Acetabulum (morphology)

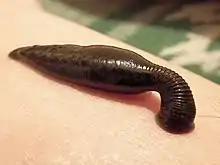
Acetabulum of leech towards the right

In leeches, acetabulum refers to the prominent posterior sucker at the extreme end of the body. In fact it forms a head-like structure, while the actual head is relatively small. It is a thick disc-shaped muscular system composed of circular, longitudinal and radial fibers.